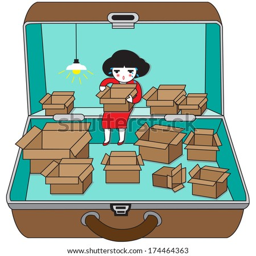
think out of the box and you will find what you are looking for illustration